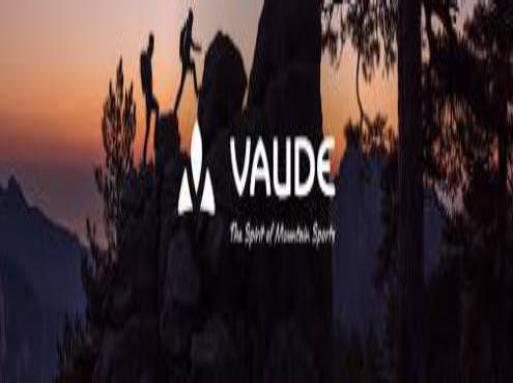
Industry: Others